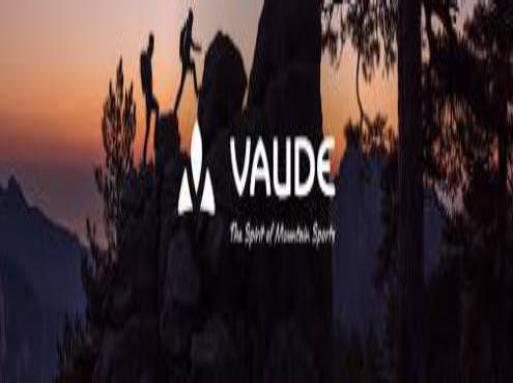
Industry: Others